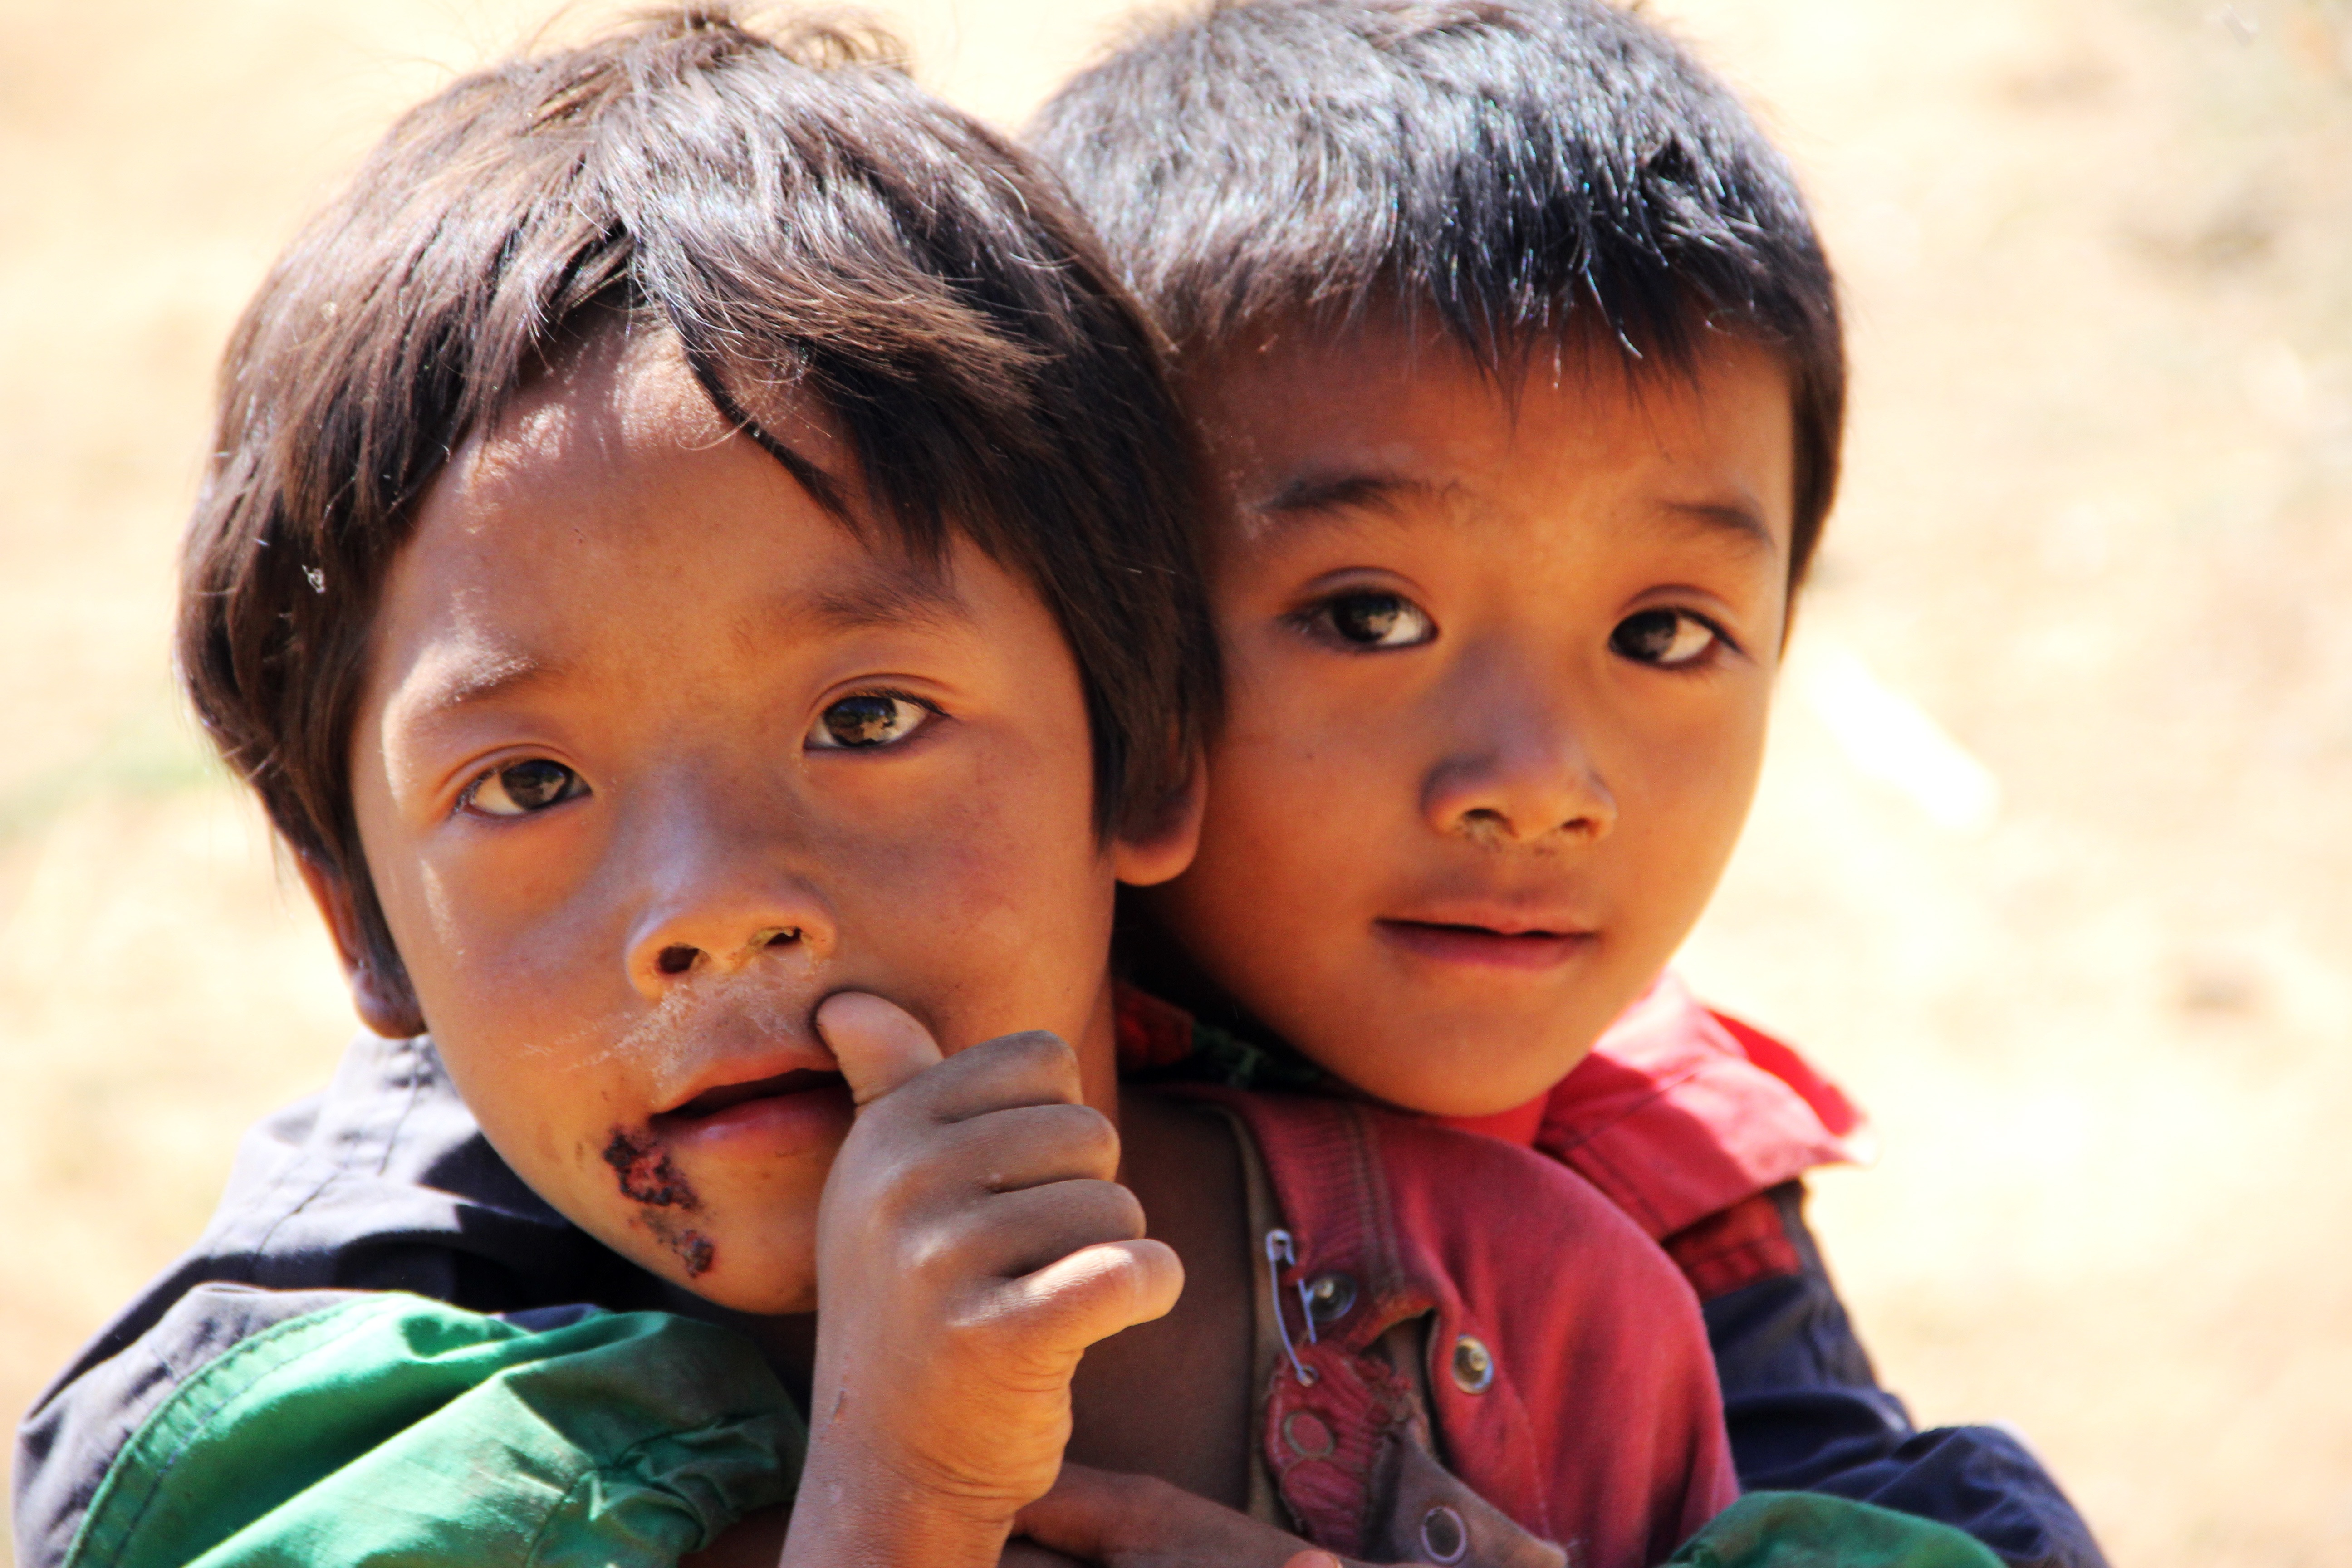
man, person, people, play, boy, male, portrait, child, human, facial expression, smile, sibling, close up, face, family, nose, children, infant, toddler, eye, head, skin, poverty, organ, laughter, emotion, refugees, myanmar, humanitarian, donation, portrait photography, asylum seekers, refugee crisis